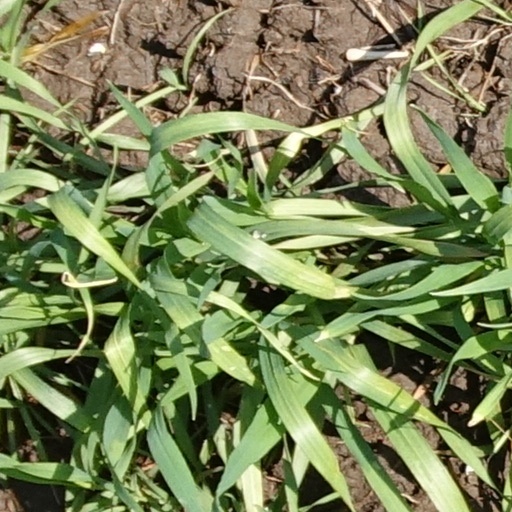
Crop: wheat